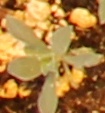
Label: Kochia